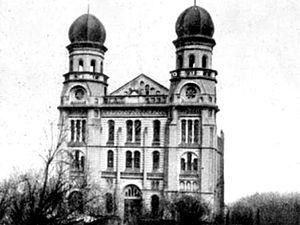
La synagogue de Ratibor ou synagogue de Racibórz, inaugurée en 1890, a été détruite en 1938 lors de la nuit de Cristal comme la plupart des autres lieux de culte juif en Allemagne.